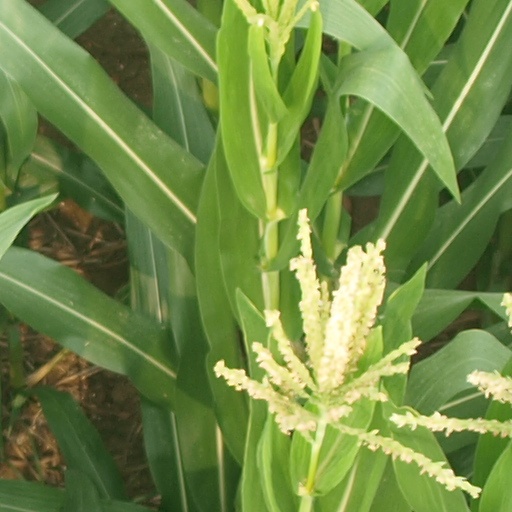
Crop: maize; corn